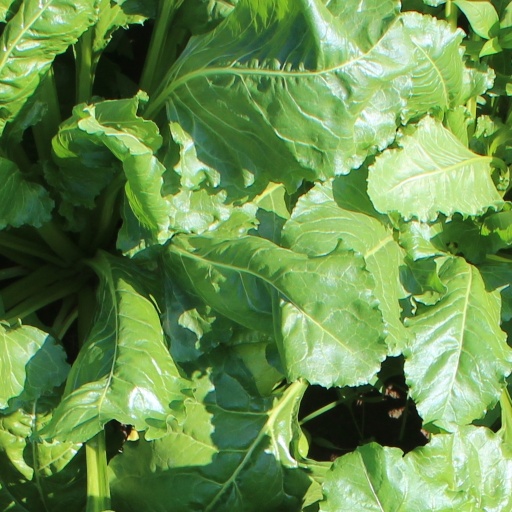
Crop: sugar beet